Ispah rebellion

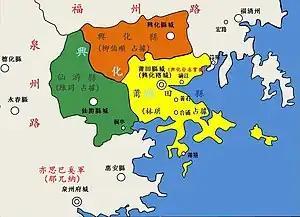
Situation in Xinghua in 1362, during the rebellion

Under Yuan rule, more Semu people (Arab and Persian Muslims) migrated to the Chinese port city of Quanzhou. In 1357, a predominantly Muslim army led by two Quanzhou Persian Shi'a Muslims, and, revolted against the Yuan. The rebel army seized control of Quanzhou, Putian, and even reached the provincial capital Fuzhou.